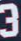
Number: 3